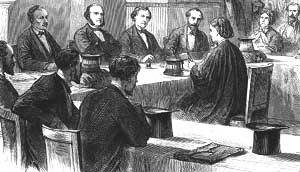
Elizabeth Garrett Anderson / Karriere
Garrett til møde med Sorbonne-universitetets medicinske fakultet.
Elizabeth Garrett Anderson var en engelsk læge og kvinderetsforkæmper. Hun var den første kvindelige brite, som uddannede sig til læge og kirurg. Hun var med til at grundlægge det første hospital med kun kvindelige ansatte, hun var den første kvindelige dekan på et medicinsk fakultet, den første kvinde i Storbritannien som blev valgt til en skolebestyrelse, og som blev valgt til borgmester og fredsdommer, i byen Aldeburgh i Sussex, hvor hun var vokset op. Gennem hele sit liv kæmpede Garrett Anderson for stemmeret til kvinder og for kvinders adgang til at udøve et erhverv.